Scientific skepticism

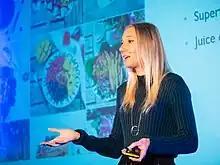
Nutritionist Pixie Turner talking about nutrition-related pseudoscience in 2019

Skeptics often focus their criticism on claims they consider implausible, dubious or clearly contradictory to generally accepted science. Scientific skeptics do not assert that unusual claims should be automatically rejected out of hand on "a priori" grounds—rather they argue that one should critically examine claims of paranormal or anomalous phenomena and that extraordinary claims would require extraordinary evidence in their favor before they could be accepted as having validity. From a scientific point of view, skeptics judge ideas on many criteria, including falsifiability, Occam's Razor, Morgan's Canon and explanatory power, as well as the degree to which their predictions match experimental results.